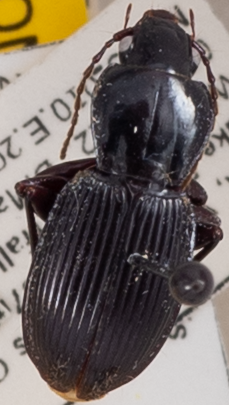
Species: Pterostichus tristis
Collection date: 2022-09-06
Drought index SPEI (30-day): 0.612
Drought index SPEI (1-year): -0.842
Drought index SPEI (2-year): -0.3